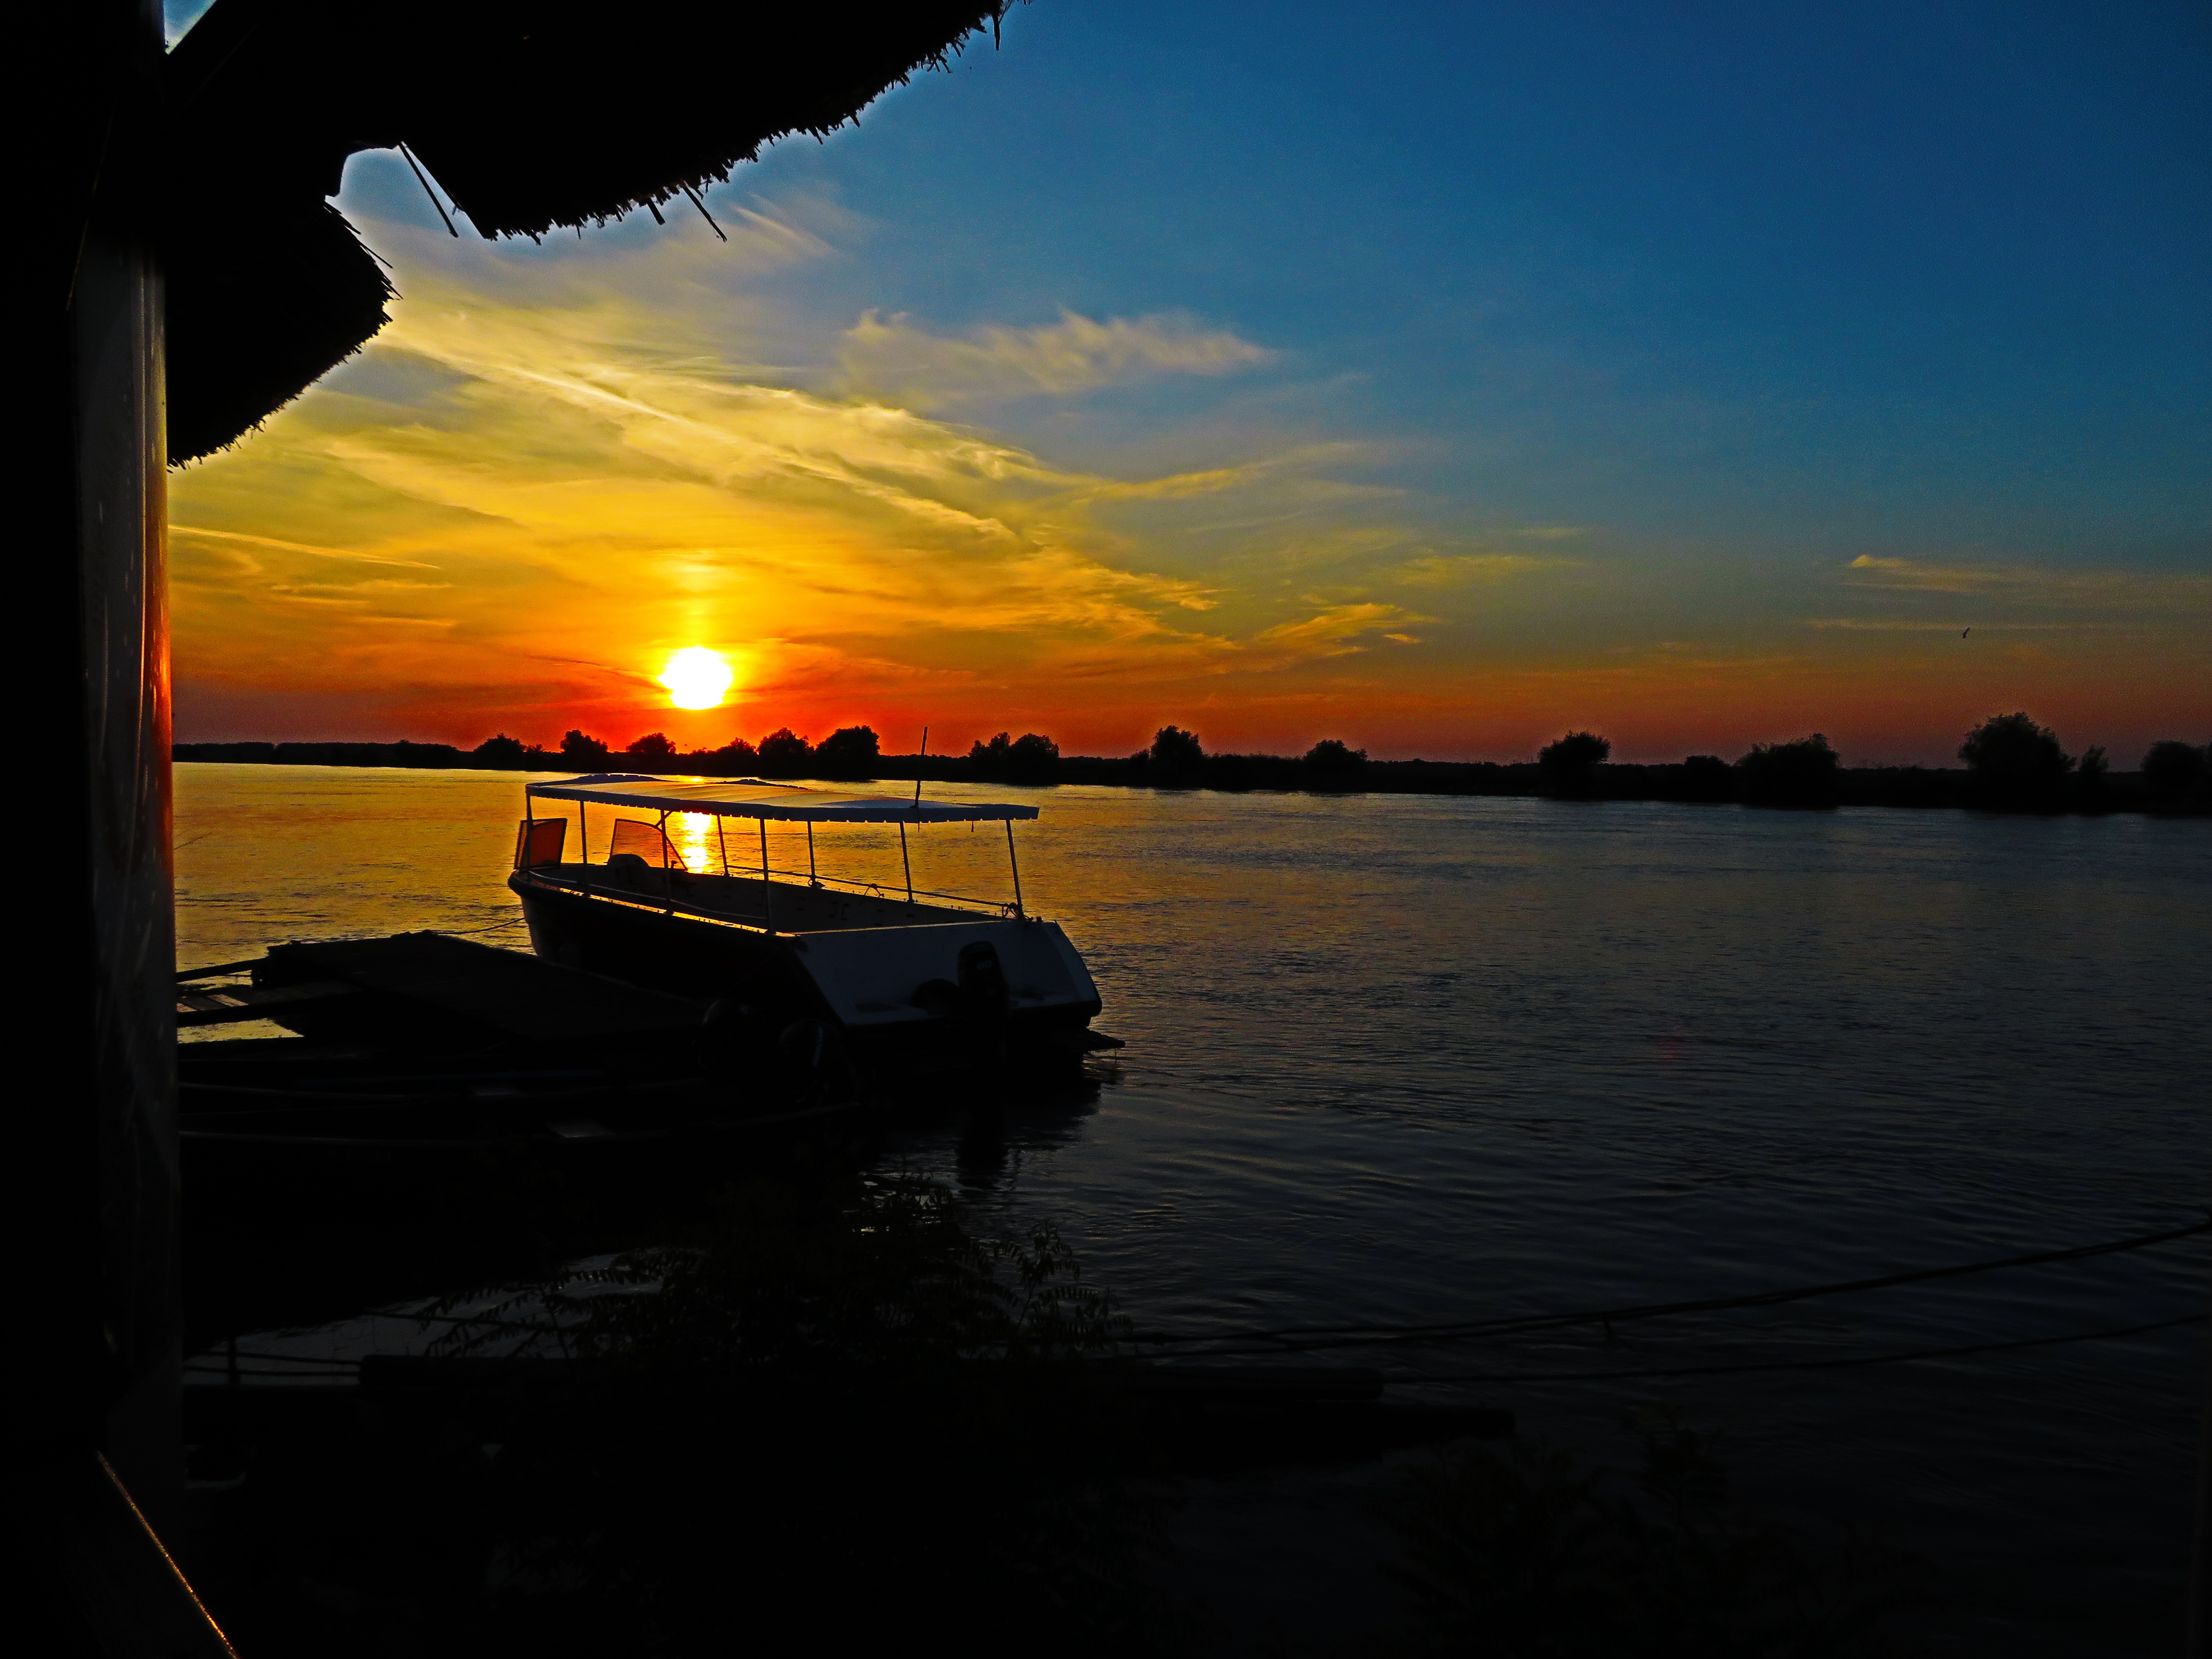
sea, coast, water, nature, ocean, horizon, sky, sun, sunrise, sunset, morning, dawn, summer, travel, dusk, evening, reflection, bay, danube, delta, romania, afterglow